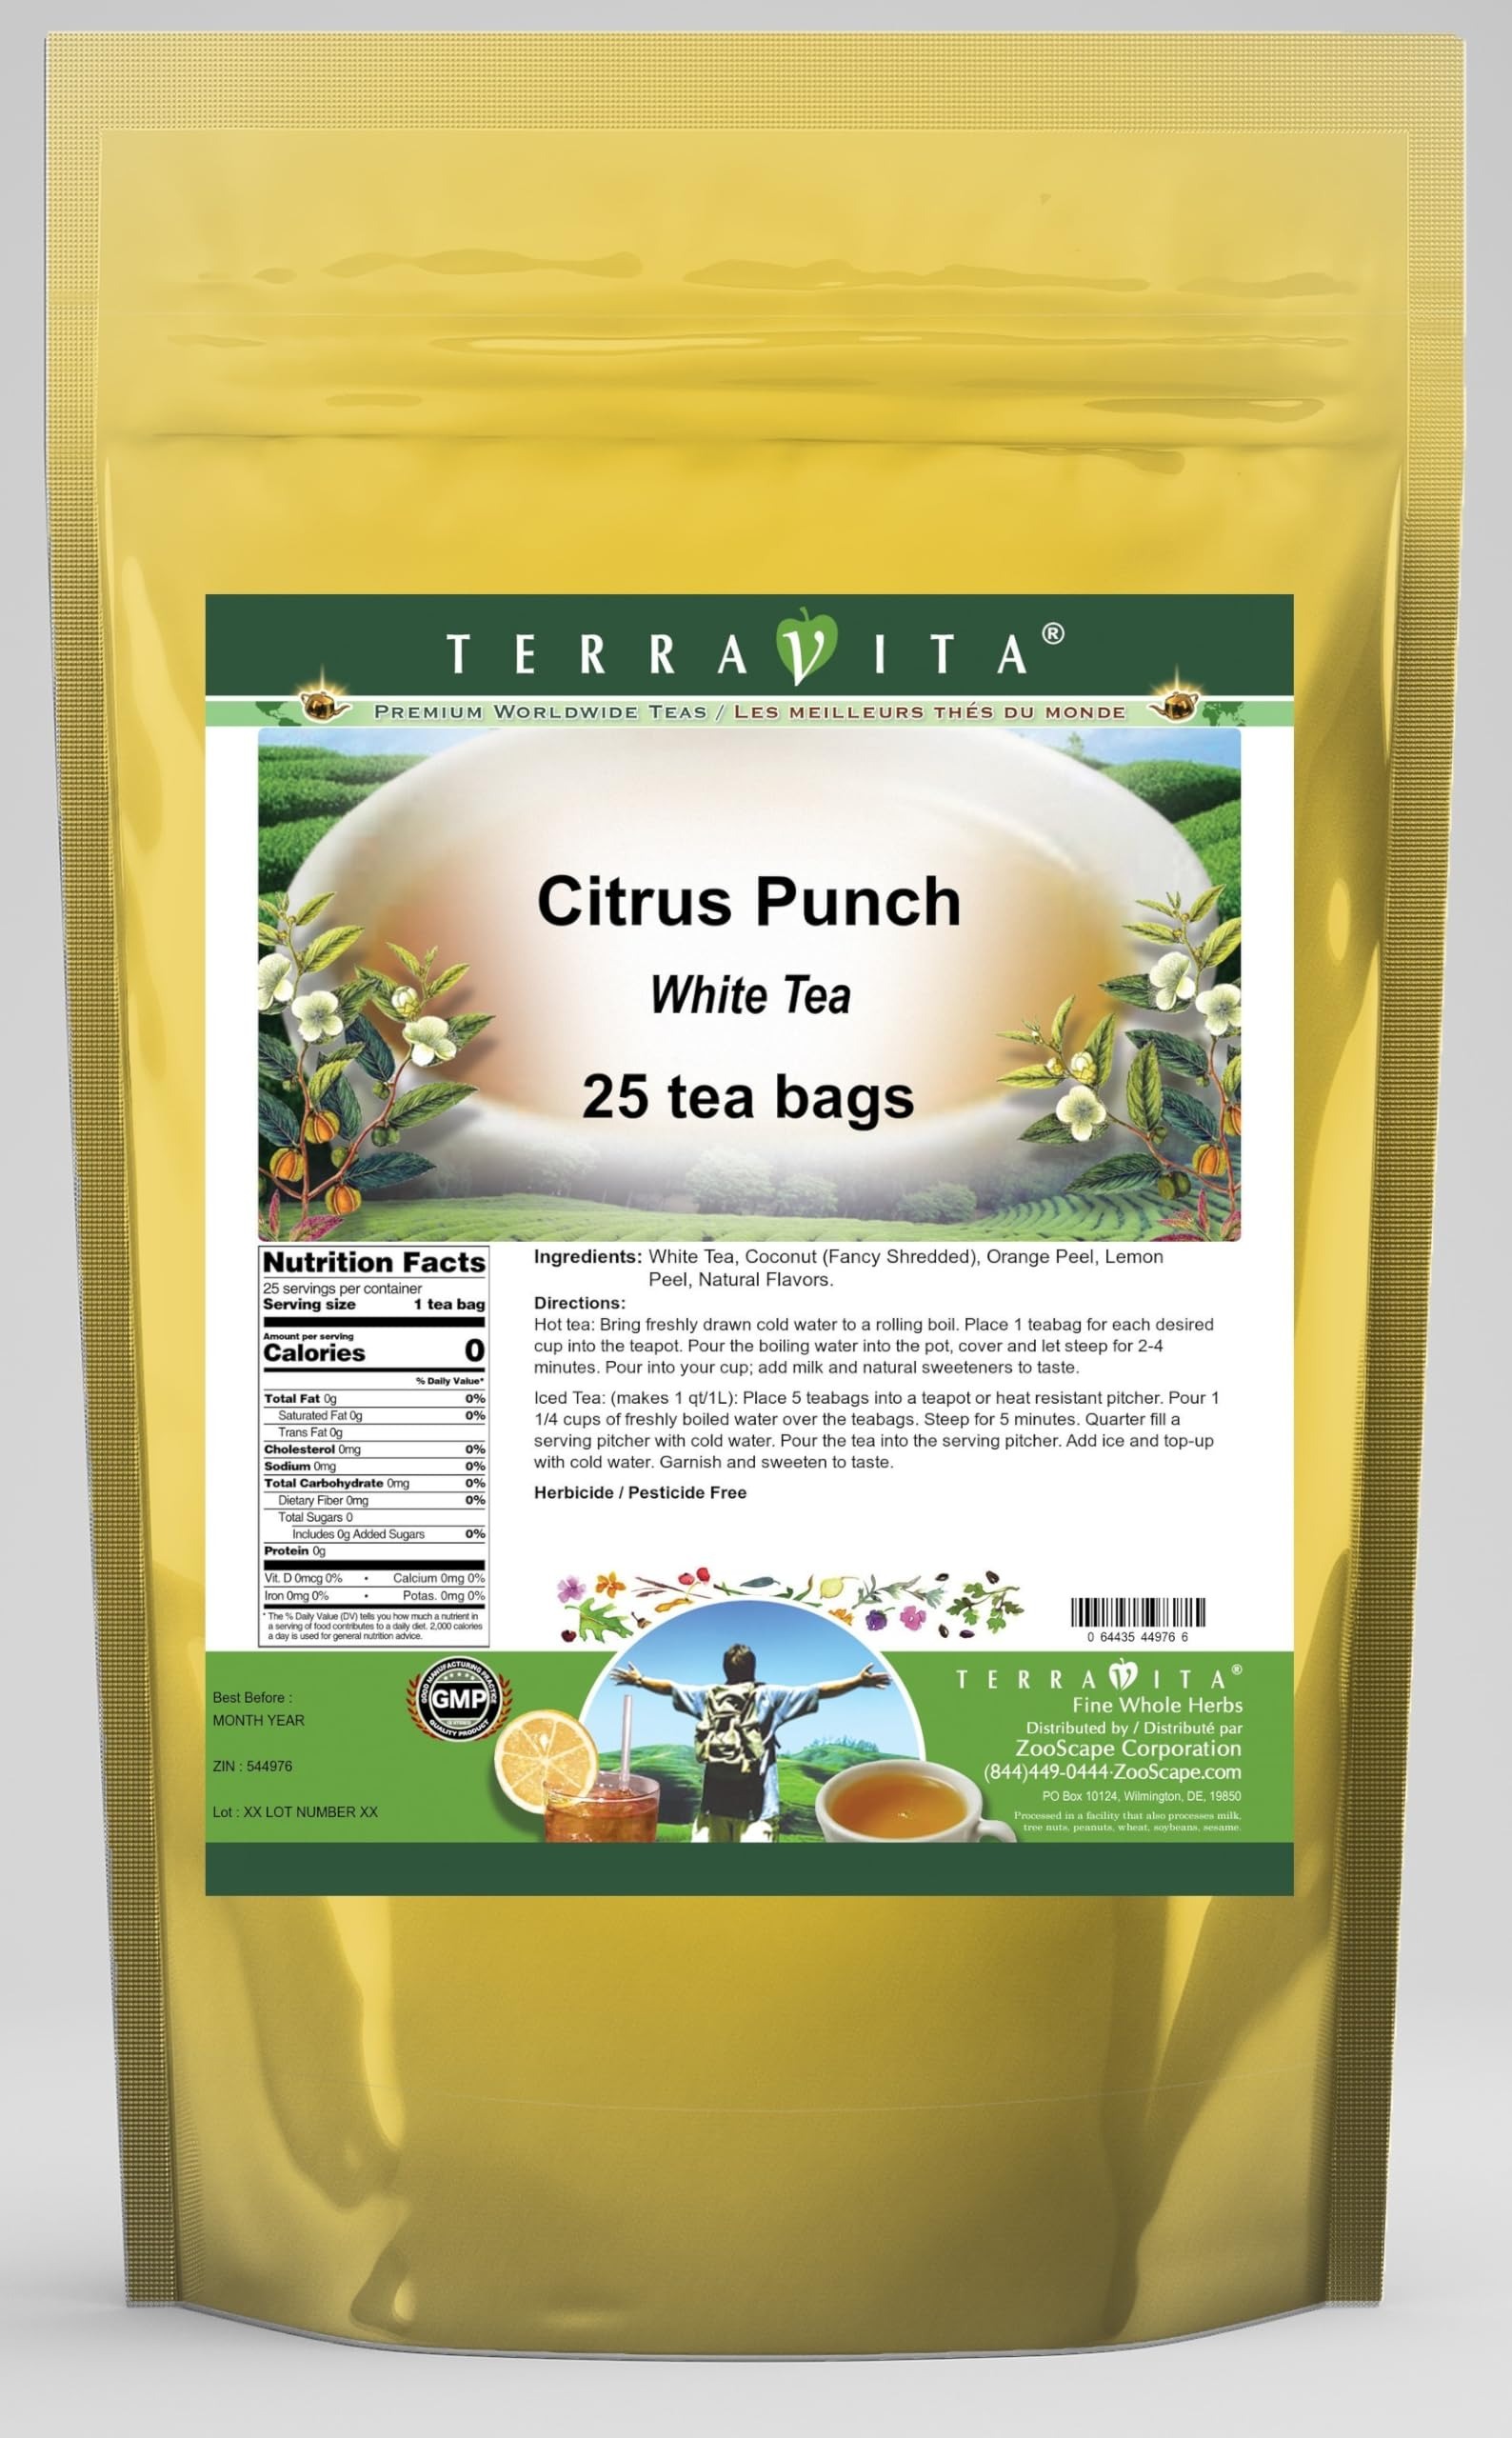
Item Name: Citrus Punch White Tea (25 tea bags, ZIN: 544976) - 3 Pack
Bullet Point 1: Our Citrus Punch White Tea is a mouth-watering flavored White tea with Coconut, Orange Peel and Lemon Peel that you can enjoy all year round! The aroma and Citrus Punch flavor is a delight! - Ingredients: White tea, Coconut, Orange Peel, Lemon Peel and Natural Citrus Punch Flavor.
Bullet Point 2: No fillers.
Bullet Point 3: Manufacturer: TerraVita
Bullet Point 4: Size: 25 tea bags
Bullet Point 5: White Tea Bags - Packed in a convenient upright pouch!
Product Description: Our Citrus Punch White Tea is a mouth-watering flavored White tea with Coconut, Orange Peel and Lemon Peel that you can enjoy all year round! The aroma and Citrus Punch flavor is a delight! - Ingredients: White tea, Coconut, Orange Peel, Lemon Peel and Natural Citrus Punch Flavor. - Hot tea brewing method: Bring freshly drawn cold water to a rolling boil. Place 1 teabag for each desired cup into the teapot. Pour the boiling water into the pot, cover and let steep for 2-4 minutes. Pour into your cup; add milk and natural sweeteners to taste. - Iced tea brewing method: (to make 1 liter/quart): Place 5 teabags into a teapot or heat resistant pitcher. Pour 1 1/4 cups of freshly boiled water over the teabags. Steep for 5 minutes. Quarter fill a serving pitcher with cold water. Pour the tea into the serving pitcher. Add ice and top-up with cold water. Garnish and sweeten to taste. - TerraVita is an exclusive line of premium-quality, natural source products that use only the finest, purest and most potent ingredients found around the world. TerraVita is hallmarked by the highest possible standards of purity, potency, stability and freshness. All of our products are prepared with the highest elements of quality control, from raw materials through the entire manufacturing process, up to and including the moment that the bottles or bags are sealed for freshness and shipped out to you. Our highest possible standards are certified by independent laboratories and backed by our personal guarantee. - TerraVita exists to meet and ensure your family's health and wellness without the harmful effects of chemicals and health products. We strive to make all of our products affordable and reliable and are constantly searching the market to maintain our affordability and to look for new ways
Value: 75.0
Unit: Count

Price: 72.8